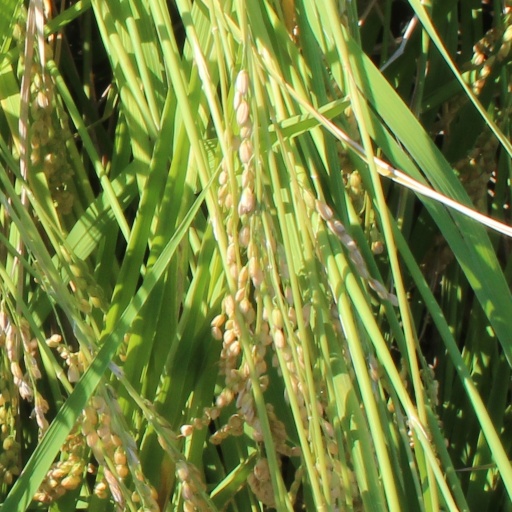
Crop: rice